Jack White (cricketer, born 1891)

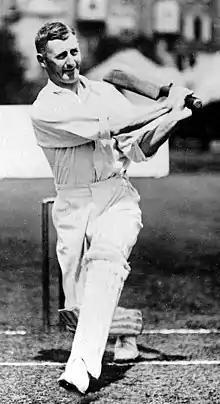

John Cornish White, known as "Farmer" or "Jack", (19 February 1891 – 2 May 1961) was an English cricketer who played for Somerset and England. White was named Wisden Cricketer of the Year in 1929. He played in 15 Test matches, and captained England in four of them.